Sun goddess of Arinna

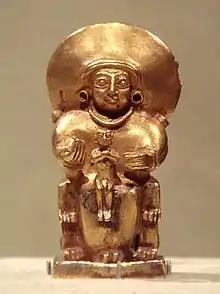
Possible depiction of a Sun goddess with a child; 15–13th BCE

The Sun goddess of Arinna, also sometimes identified as Arinniti, is the chief Goddess of Hittite mythology. Her companion is the weather god Tarḫunna. She protected the Hittite kingdom and was called the "Queen of all lands." Her cult centre was the sacred city of Arinna.